Describe the emotion expressed in this image:  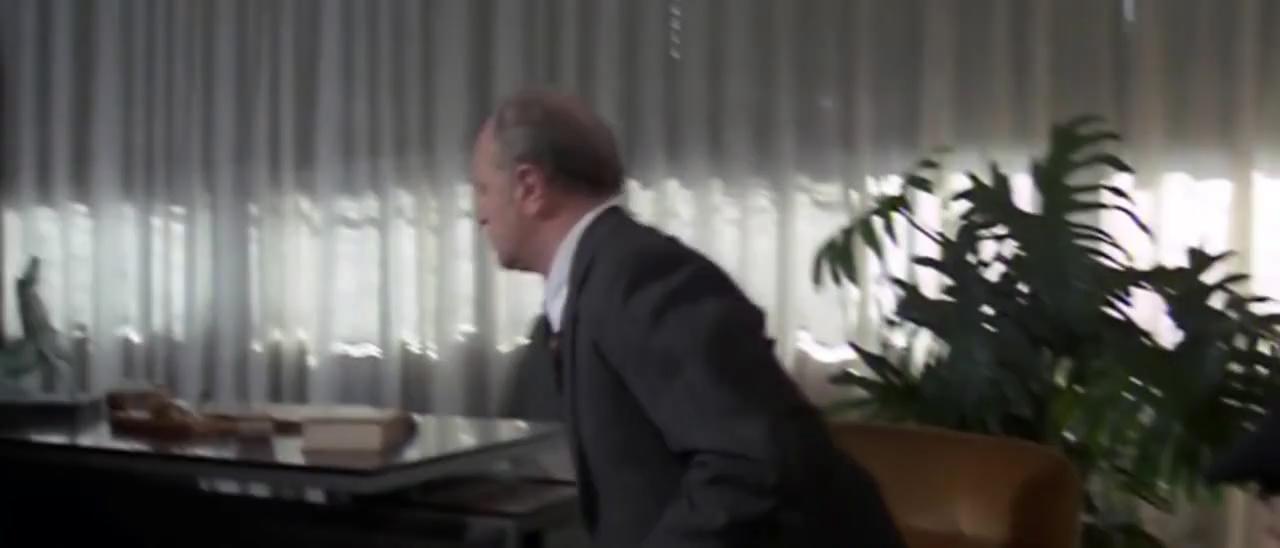
This person displays Suffering, valence and arousal with low intensity.